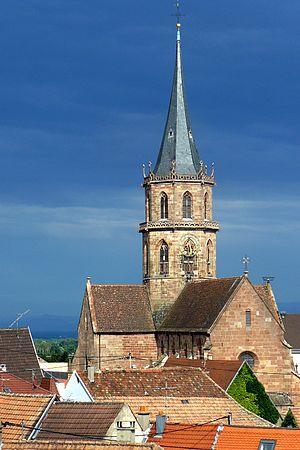
Eglise de Soultz-Haut-Rhin (France), vue depuis le château du Bucheneck
Cet article recense les monuments historiques du Haut-Rhin, en France.
Cet article recense les monuments historiques français classés en 1920.
L'église Saint-Maurice est une église catholique située à Soultz-Haut-Rhin, en France.